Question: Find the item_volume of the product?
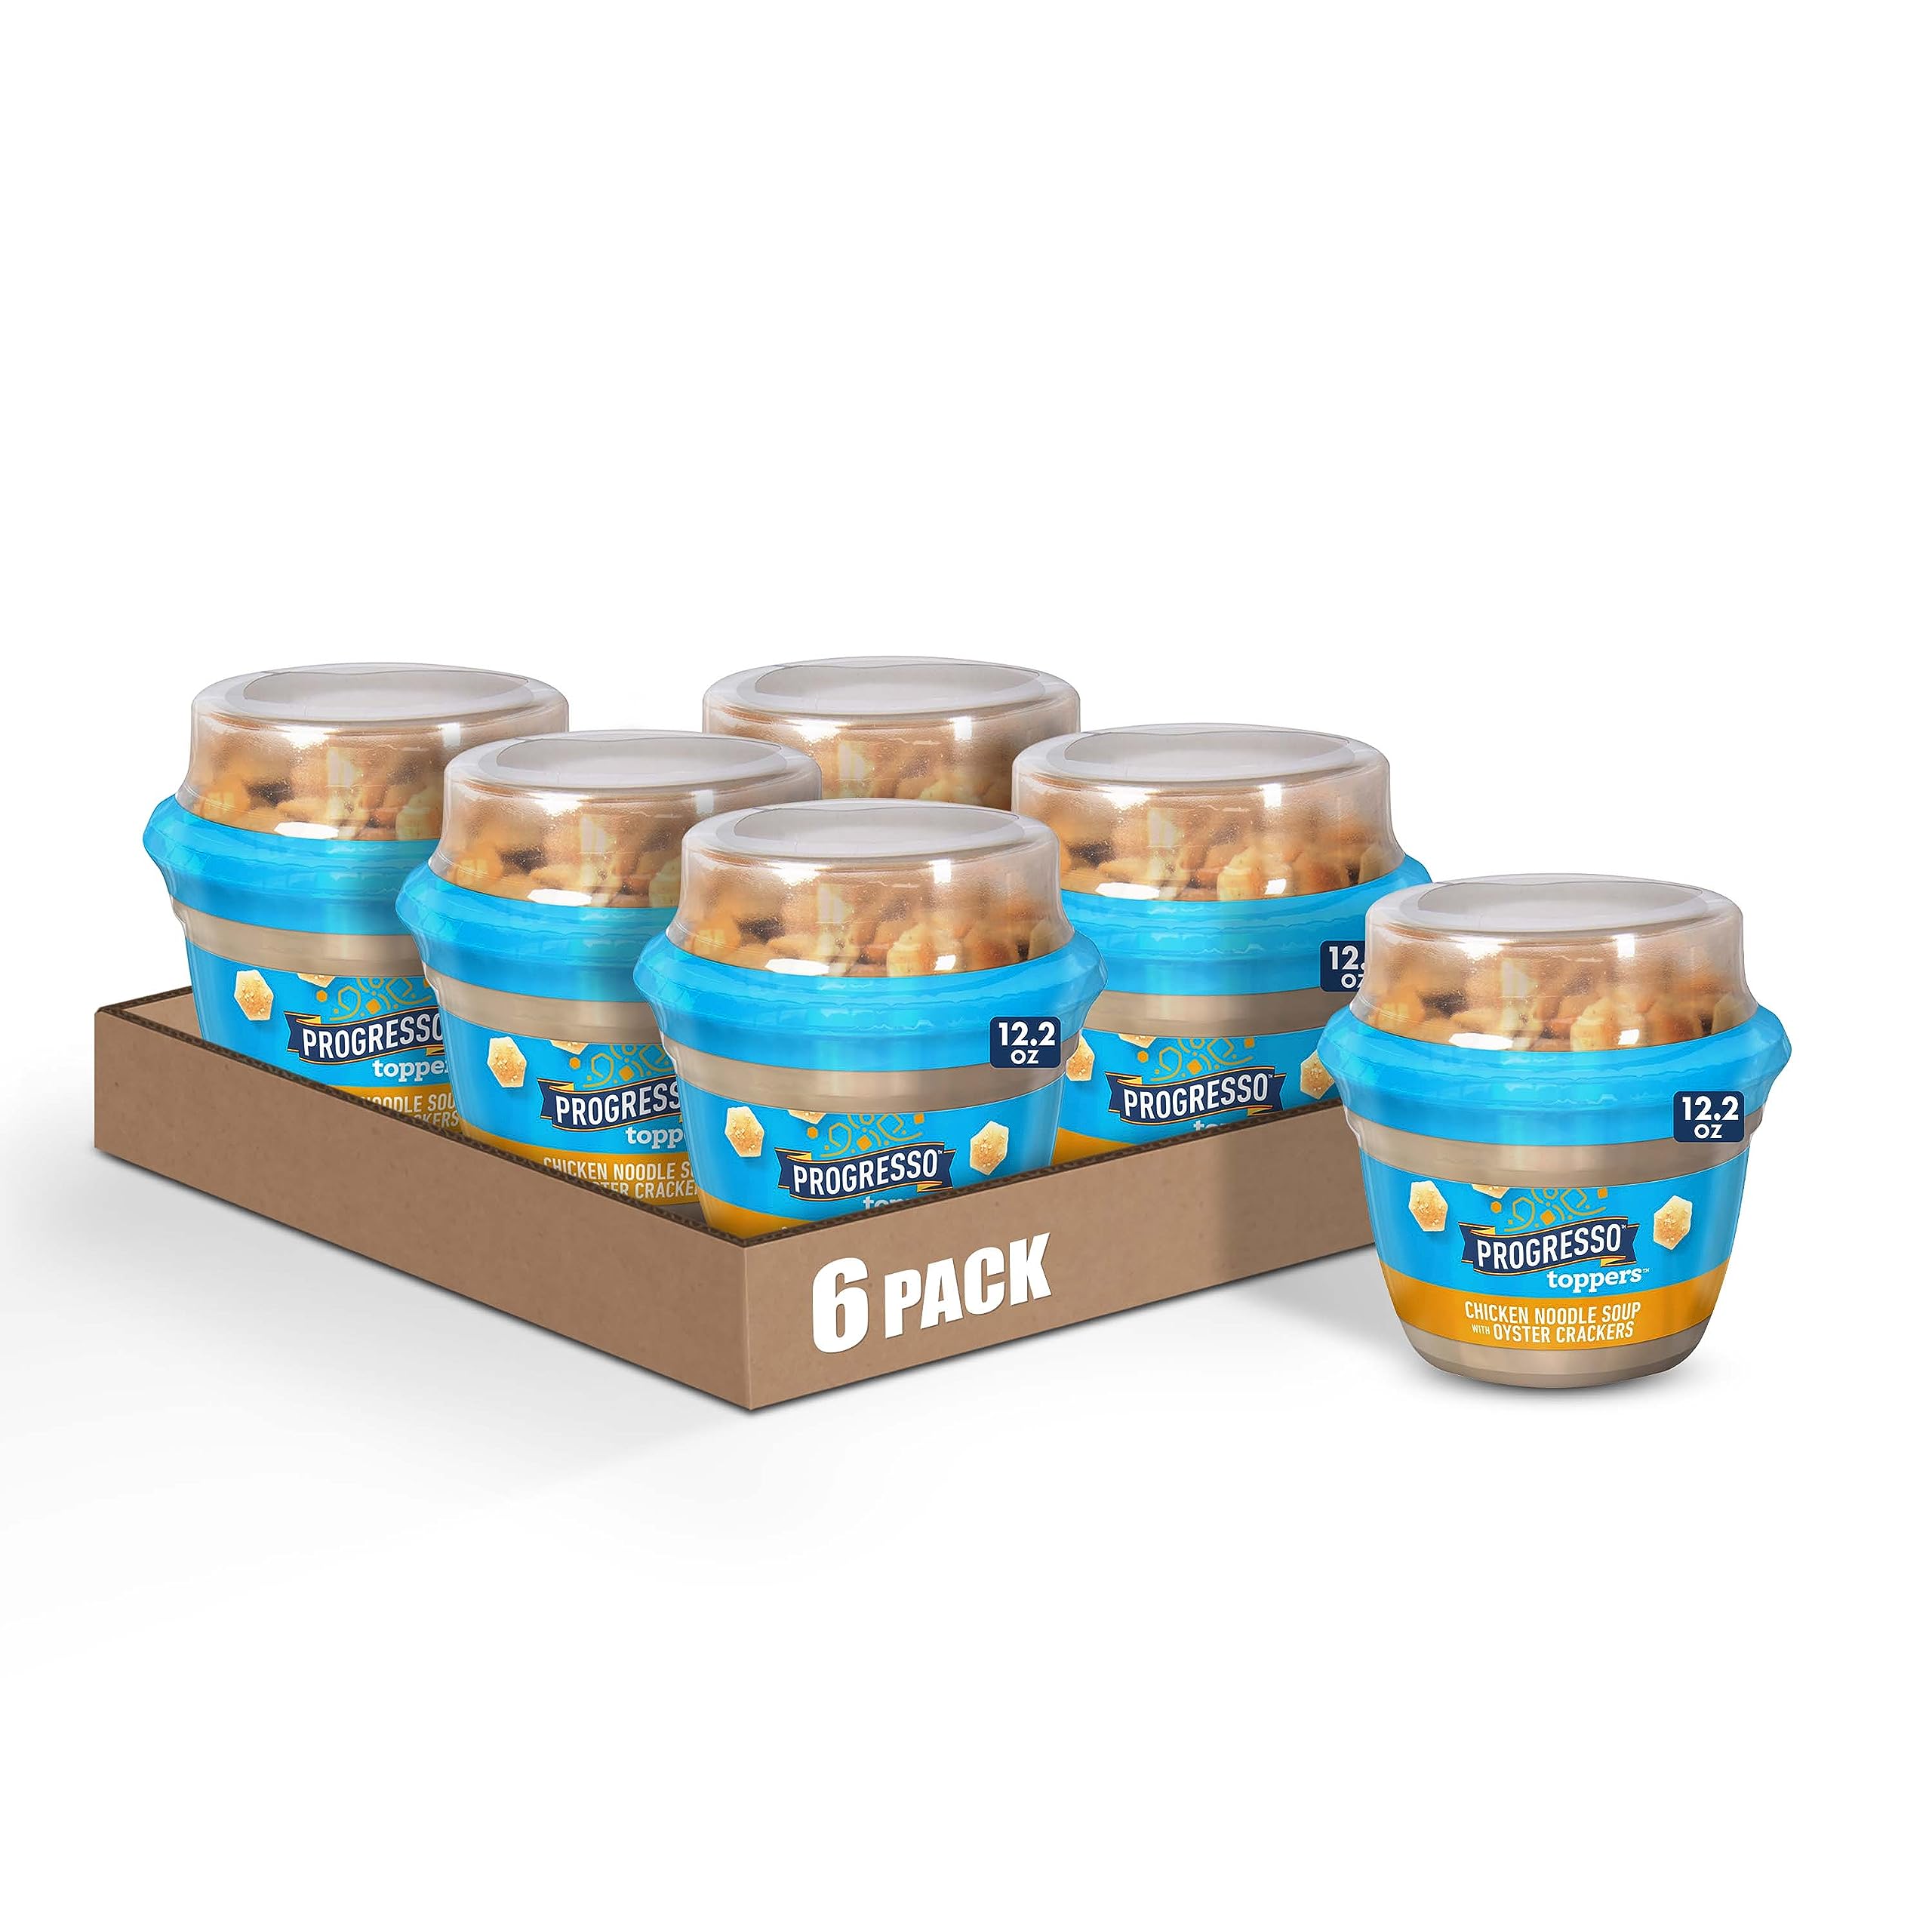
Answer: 12.2 ounce